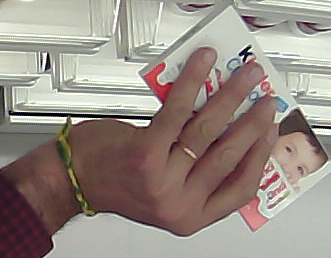
Product: kinder_chocolate